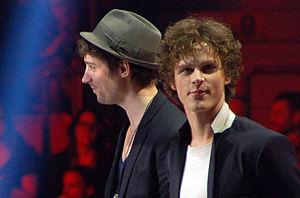
Snö, est une série télévisée suédoise diffusée en Suède pour la première fois les 8, 15 et 22 octobre 2012 sur la chaîne SVT1. C'est un succès historique dans ce pays, où un téléspectateur sur deux a regardé cette série. Elle est passée ensuite dans d'autres pays, par exemple en Grande-Bretagne où elle a été diffusée sur la BBC à la fin de l'année 2013. Elle est disponible sur DVD depuis 2014.